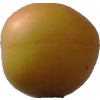
Label: cherry_wax